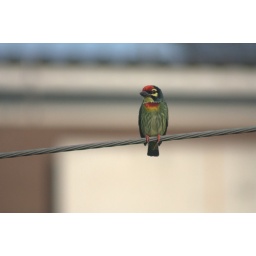
A small cute bird surviving in the urban nightmare of EkemaiLocation: Phra Khanong, Watthana, Bangkok, TH, Thailand&amp;copy; Gordon Anderson